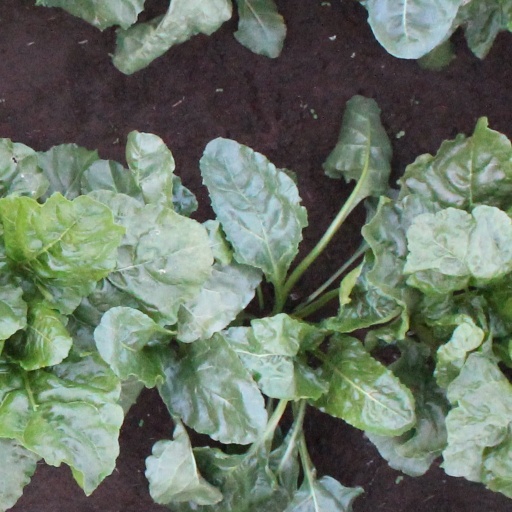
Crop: sugar beet